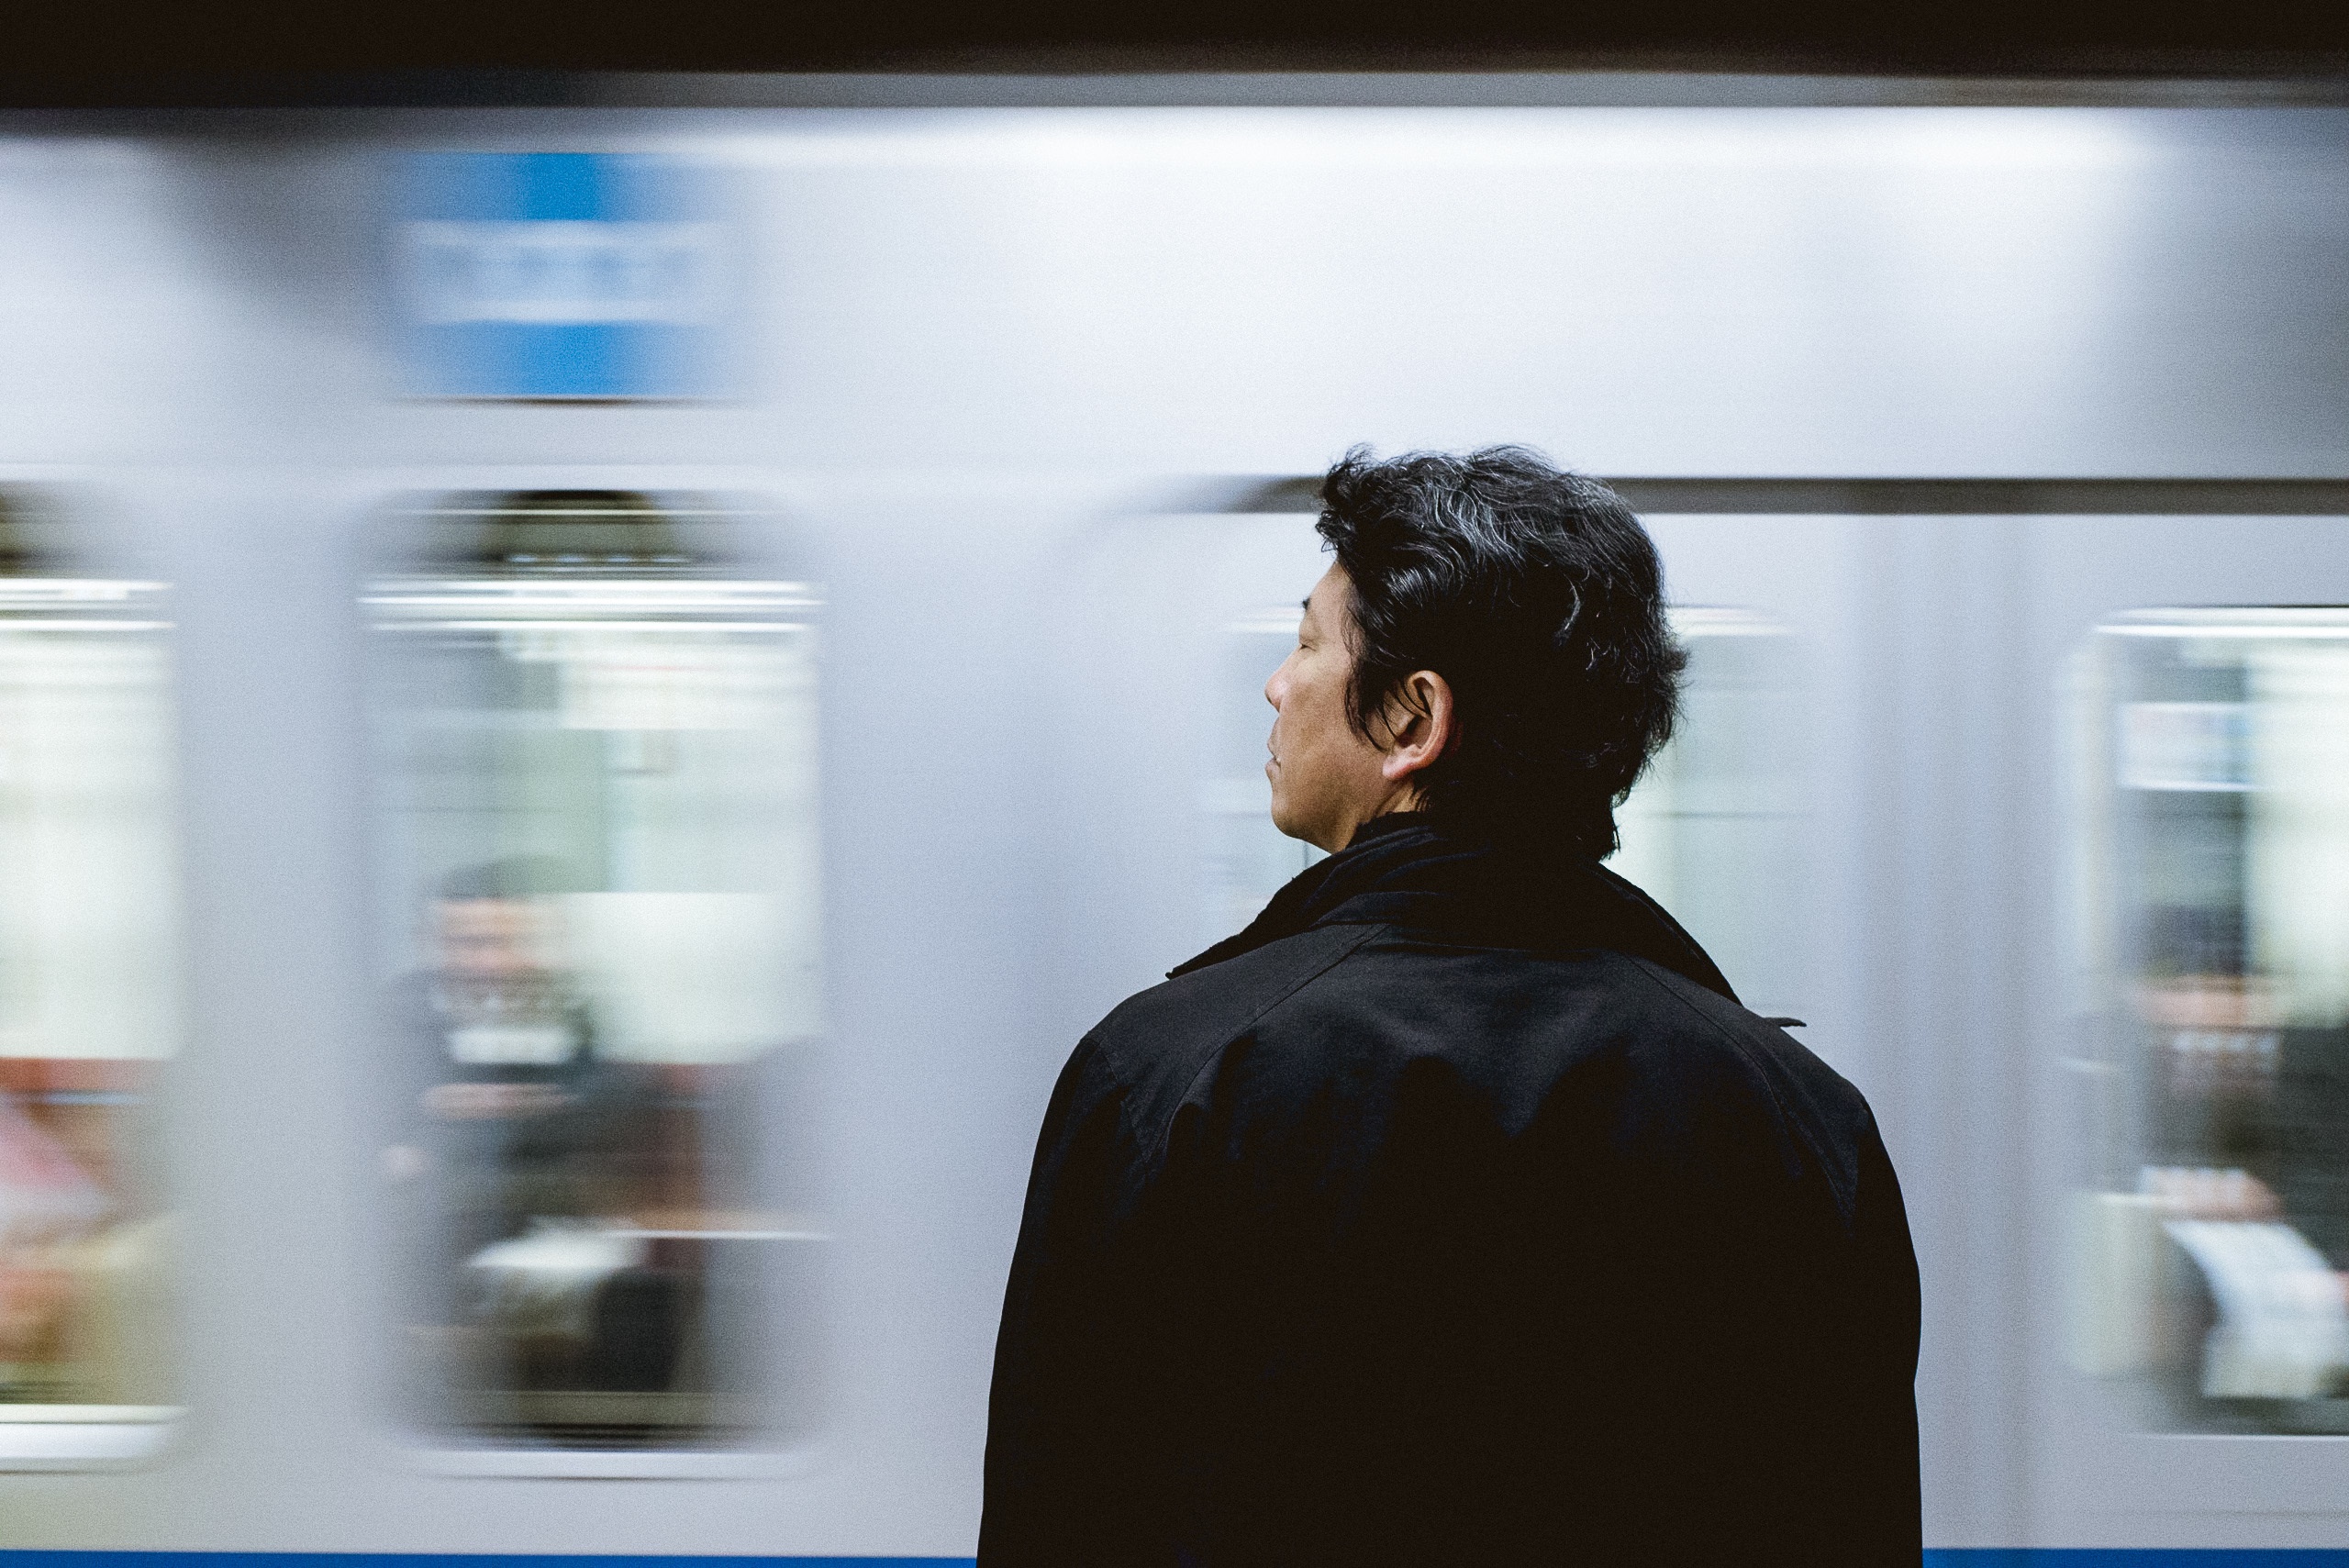
man, person, technology, glass, train, subway, metro, communication, professional, electronic device